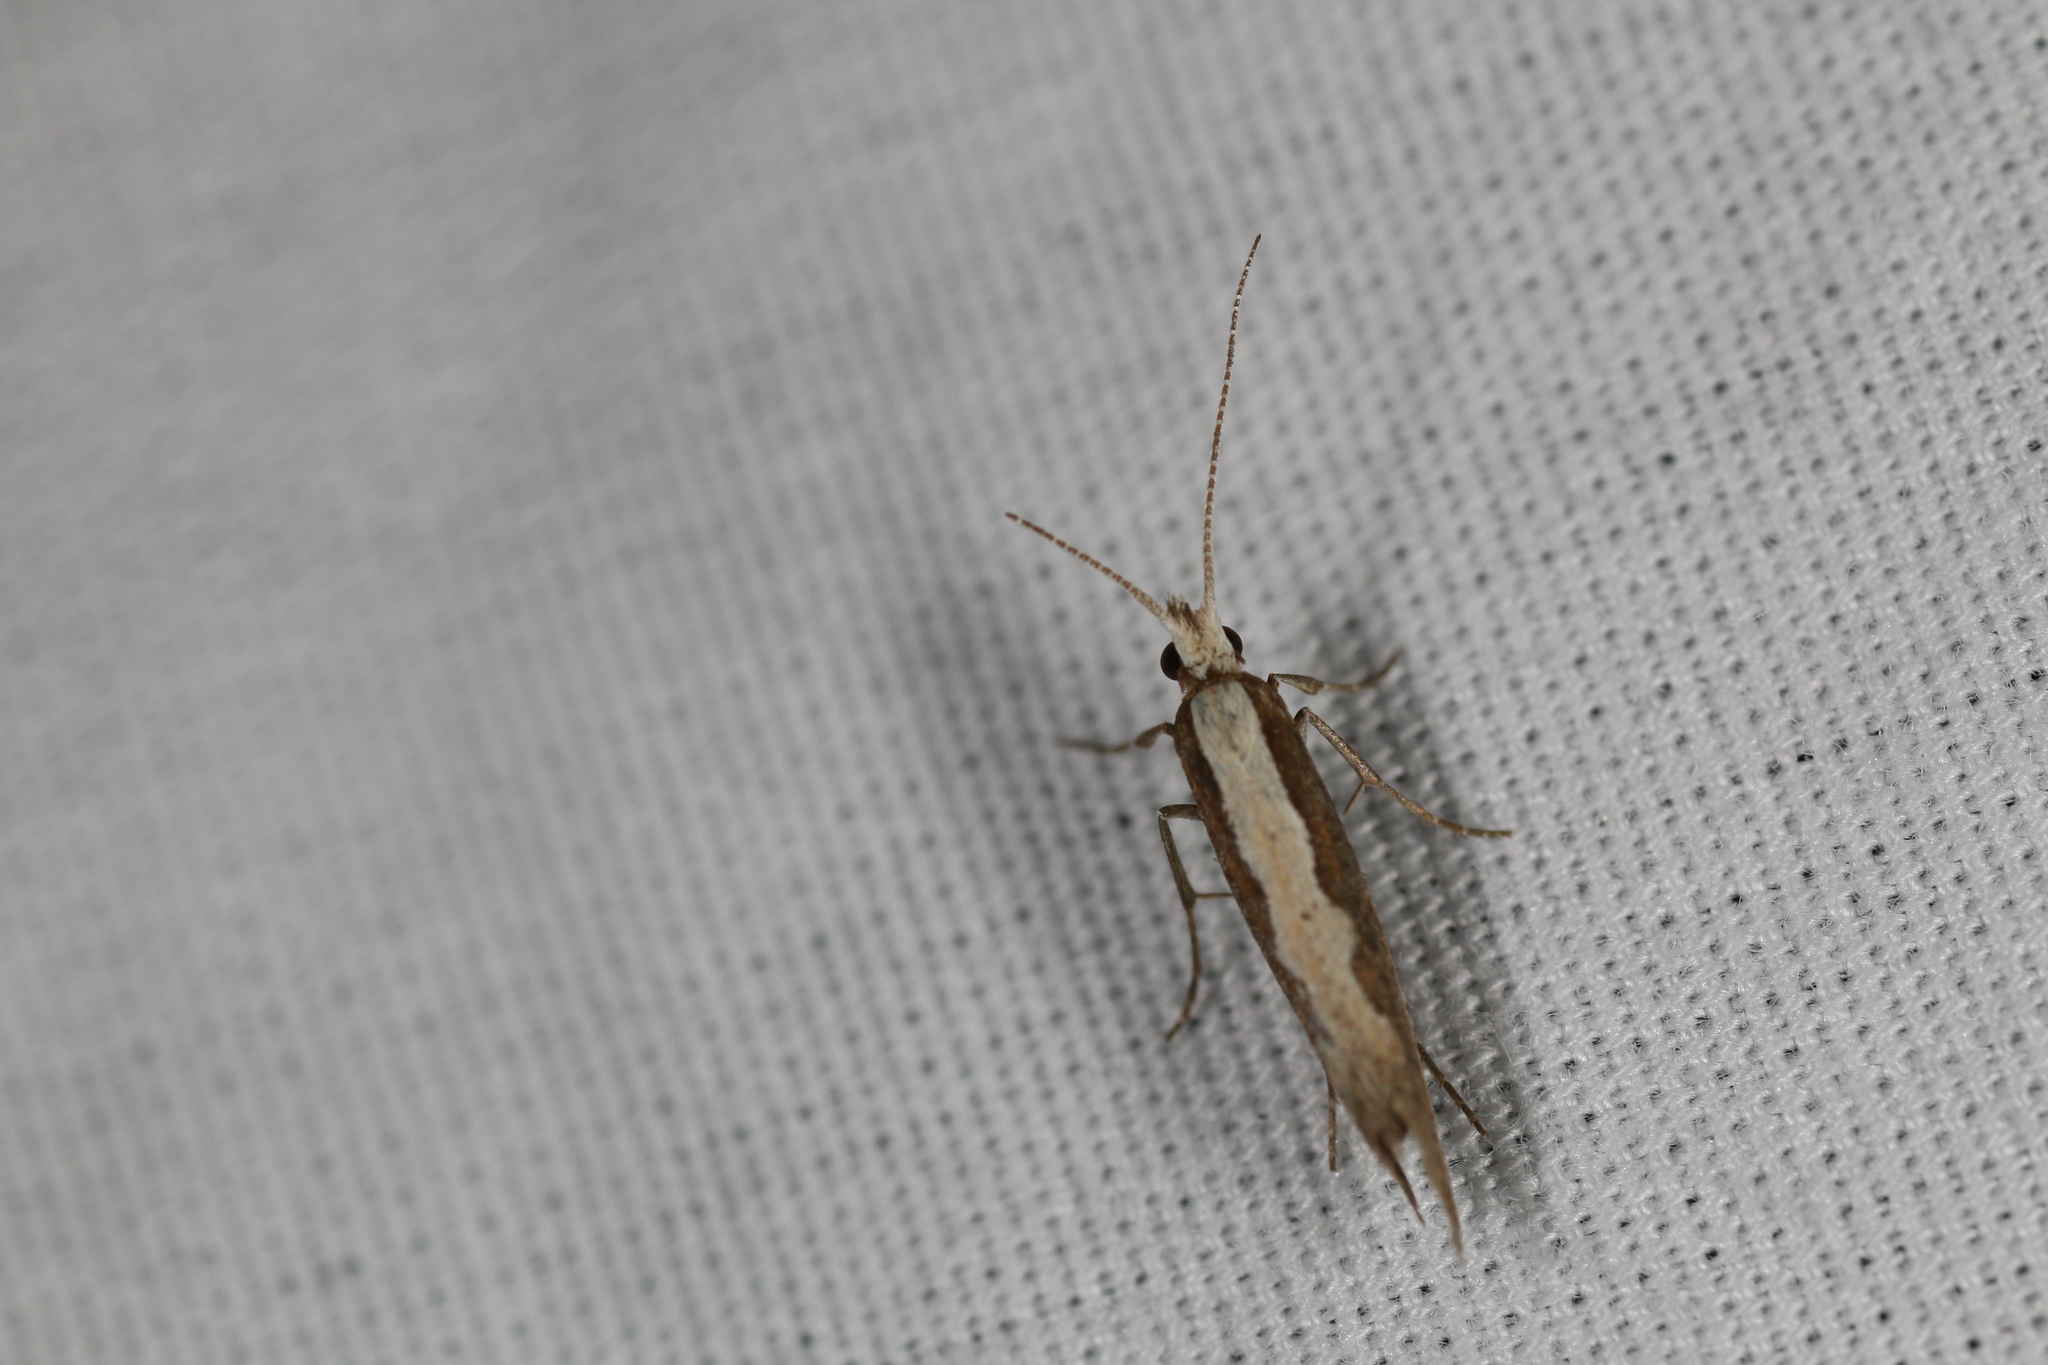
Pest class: diamondback_moth